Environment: real
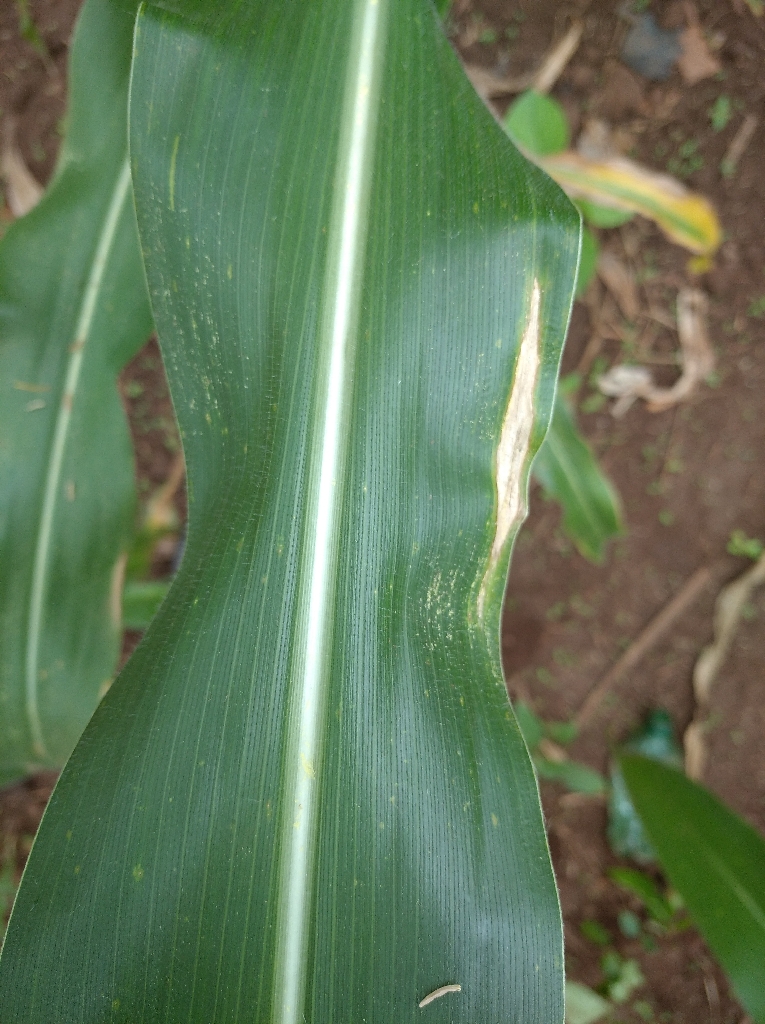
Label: northern_corn_leaf_blight